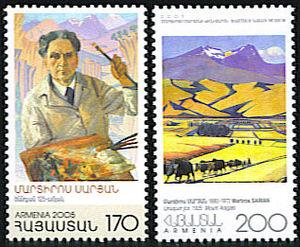
La miniature arménienne est l'expression particulière de la miniature en Grande-Arménie, en Petite-Arménie et dans la diaspora arménienne. Son apparition remonte à la création de l'alphabet arménien en Arménie, soit en l'an 405. Très peu de fragments de manuscrits enluminés des VIᵉ et VIIᵉ siècles ont survécu, le plus ancien conservé en entier datant du IXᵉ siècle. L'âge d'or se situe aux XIIIᵉ et XIVᵉ siècles, période de la formation définitive des principales écoles et tendances. Les plus éclatantes sont celles de Siounie, du Vaspourakan et de Cilicie. De nombreux manuscrits arméniens enluminés hors du pays d'Arménie ont aussi traversé les siècles. Malgré l'apparition de l'imprimerie arménienne au XVIᵉ siècle, la production de miniatures s'est prolongée jusqu'au XIXᵉ siècle et survit à travers la peinture et le cinéma arméniens modernes.
Martiros Sarian ou Saryan est un peintre arménien né en Russie. Il est souvent considéré comme le père de la peinture arménienne moderne.